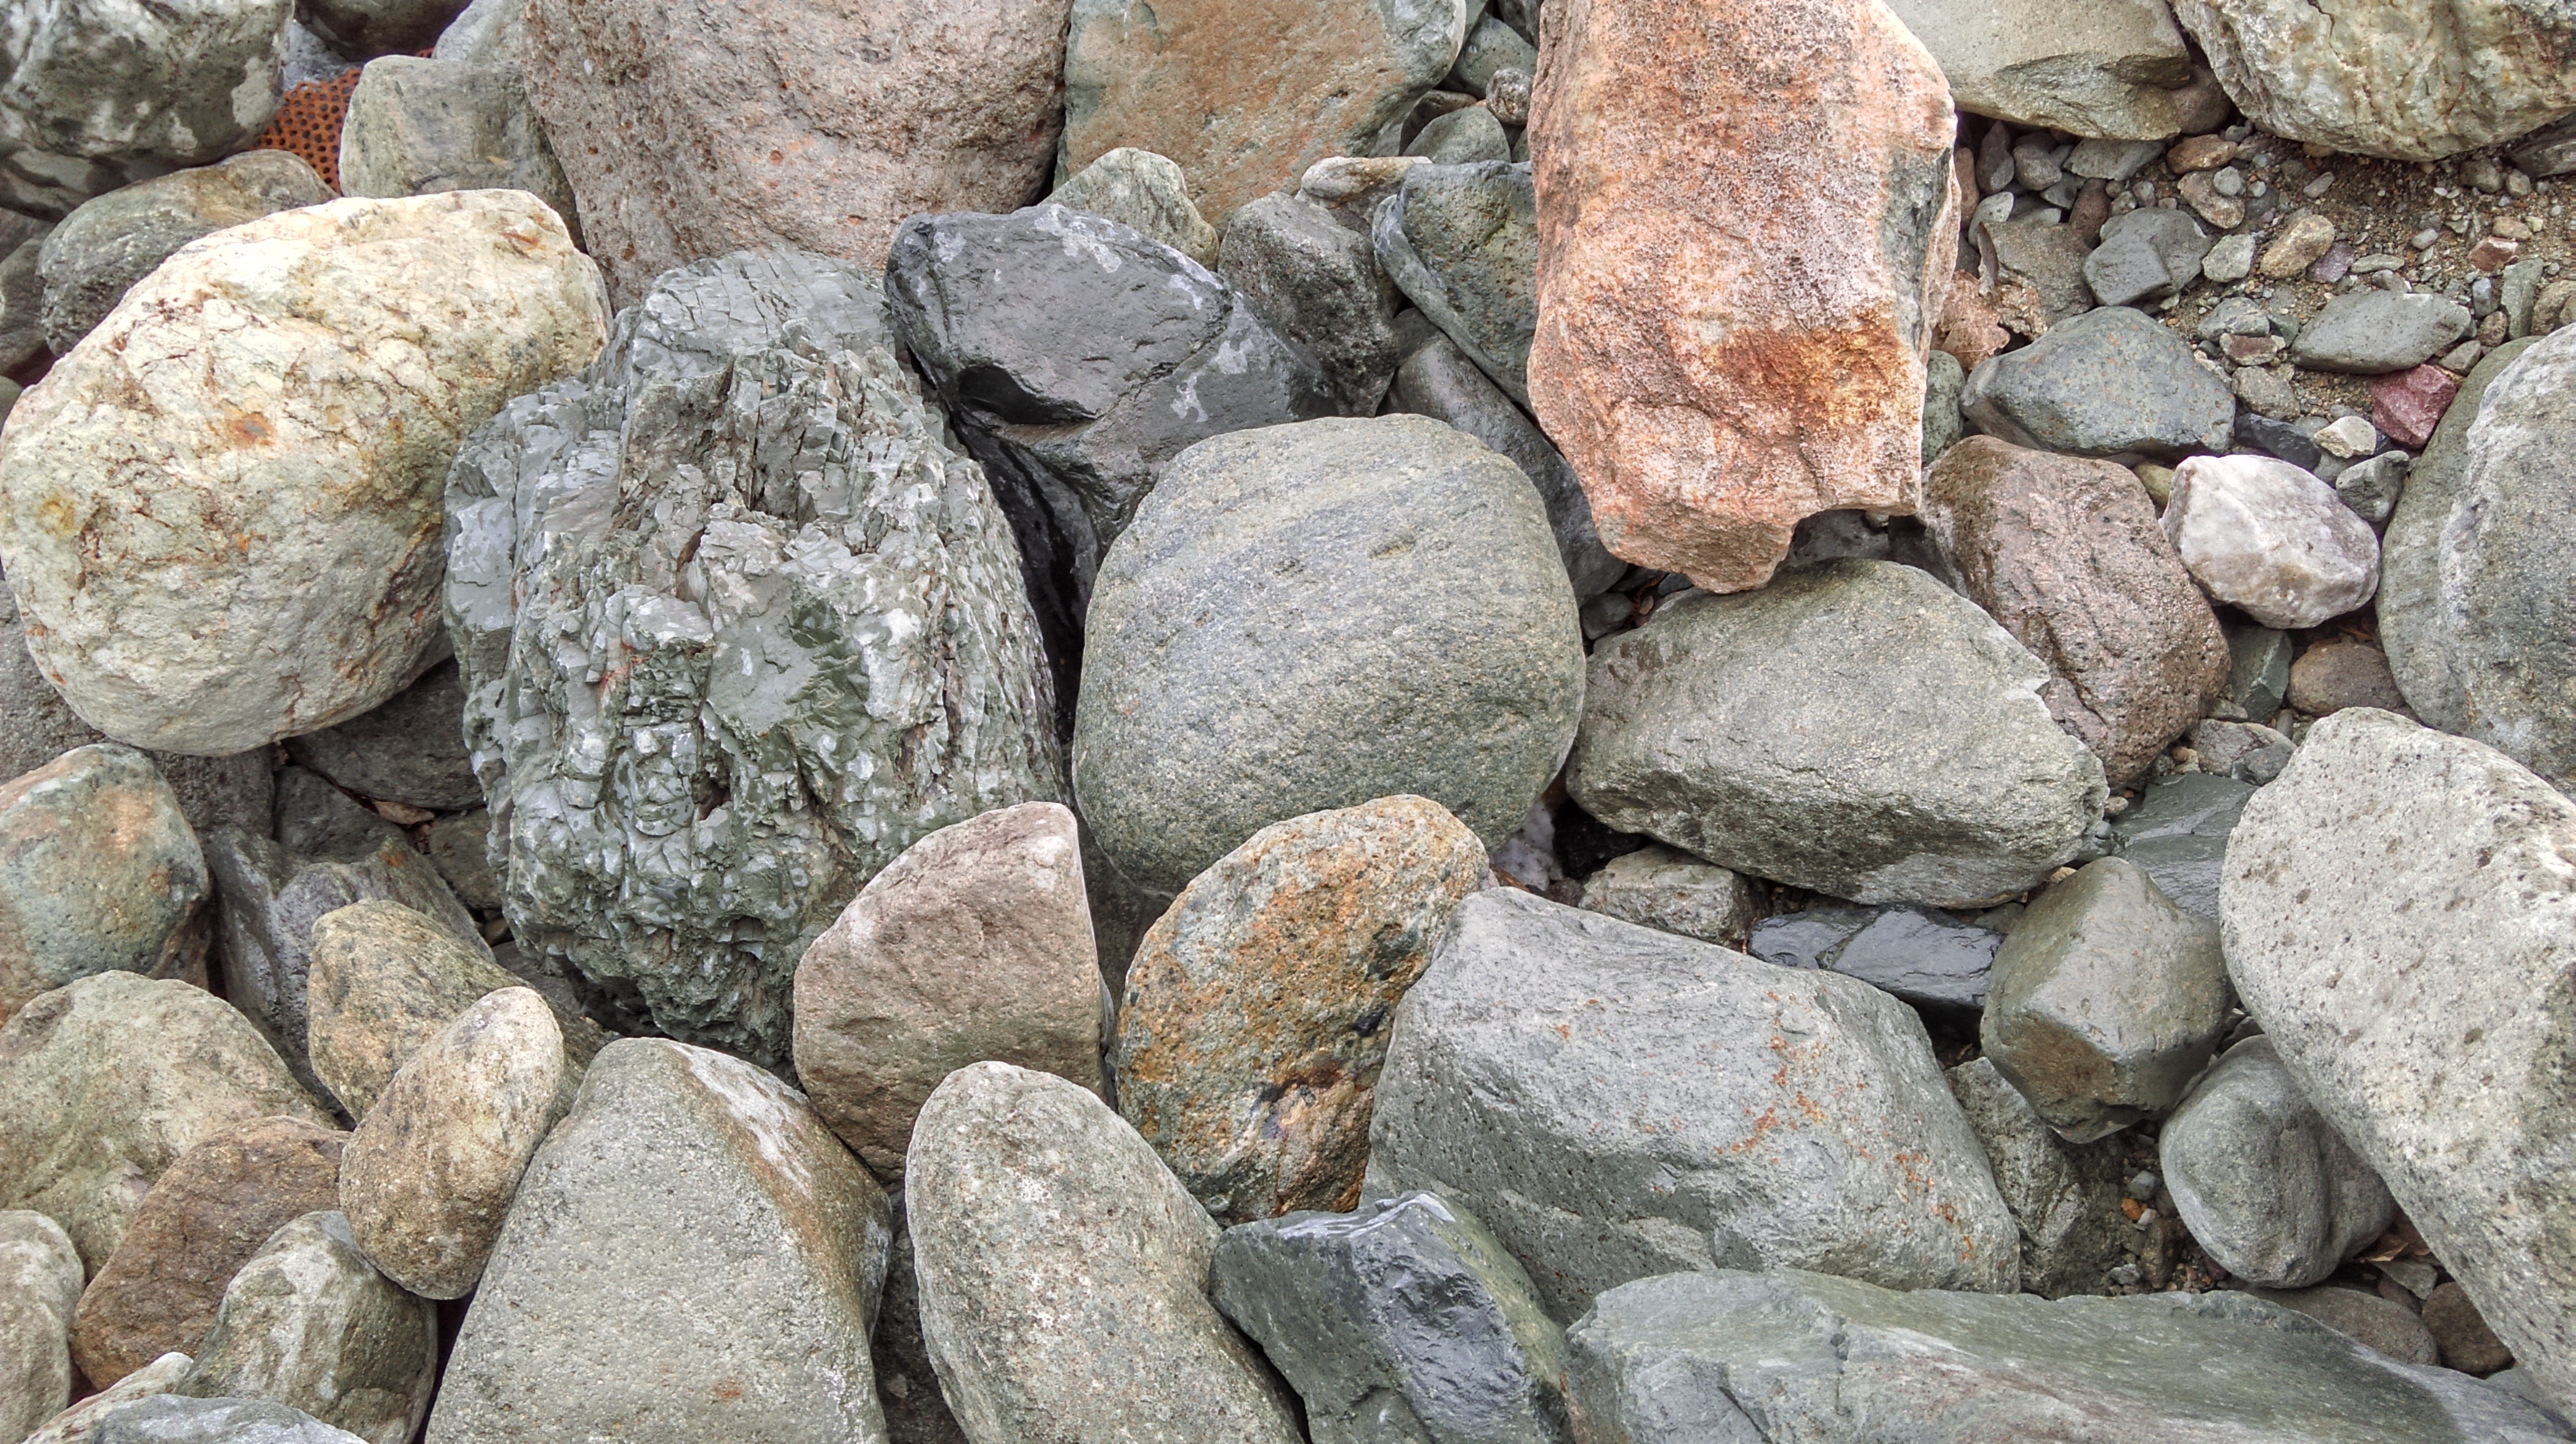
nature, rock, wall, pebble, soil, stone wall, material, rocks, rubble, geology, design, gravel, boulder, bedrock